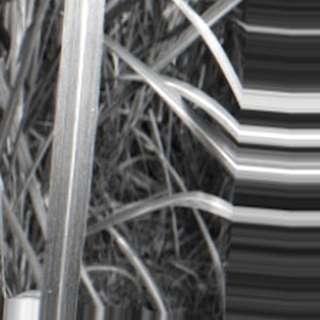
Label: sugarcane_bacterial_blight